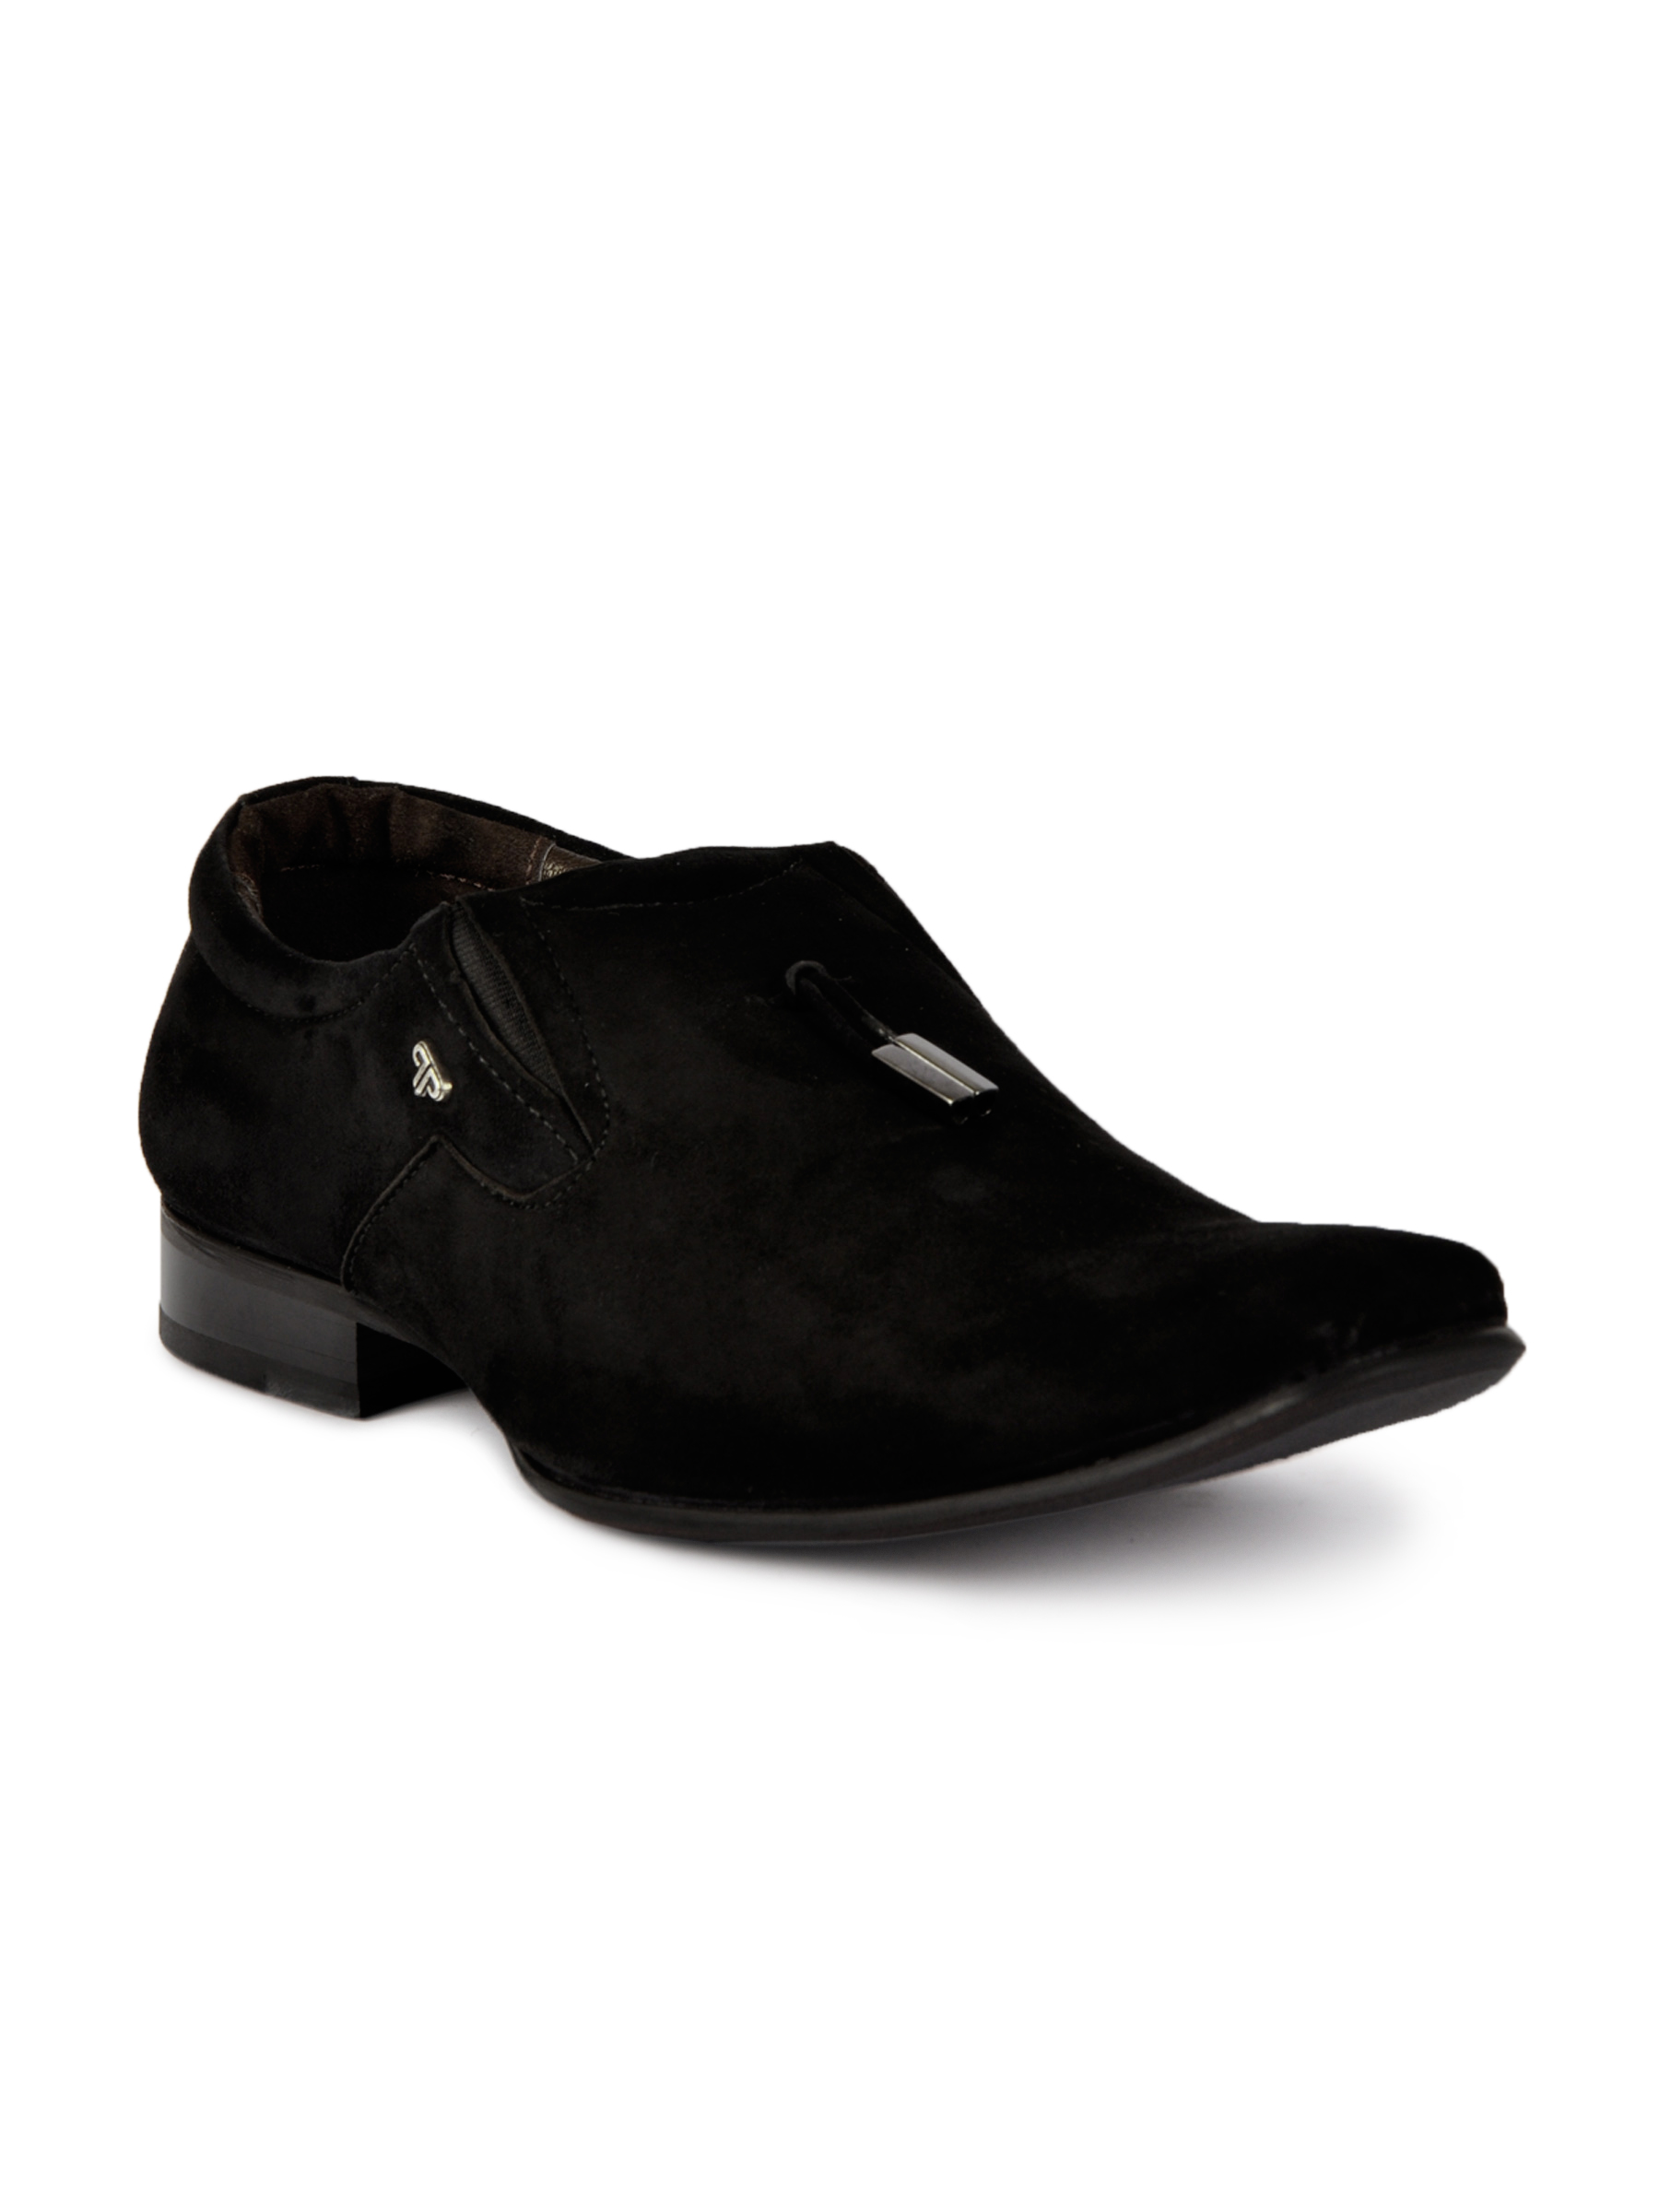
Provogue Men Casual Black Casual Shoes
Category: Footwear / Shoes / Casual Shoes
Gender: Men
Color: Black
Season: Fall 2011
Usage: Casual